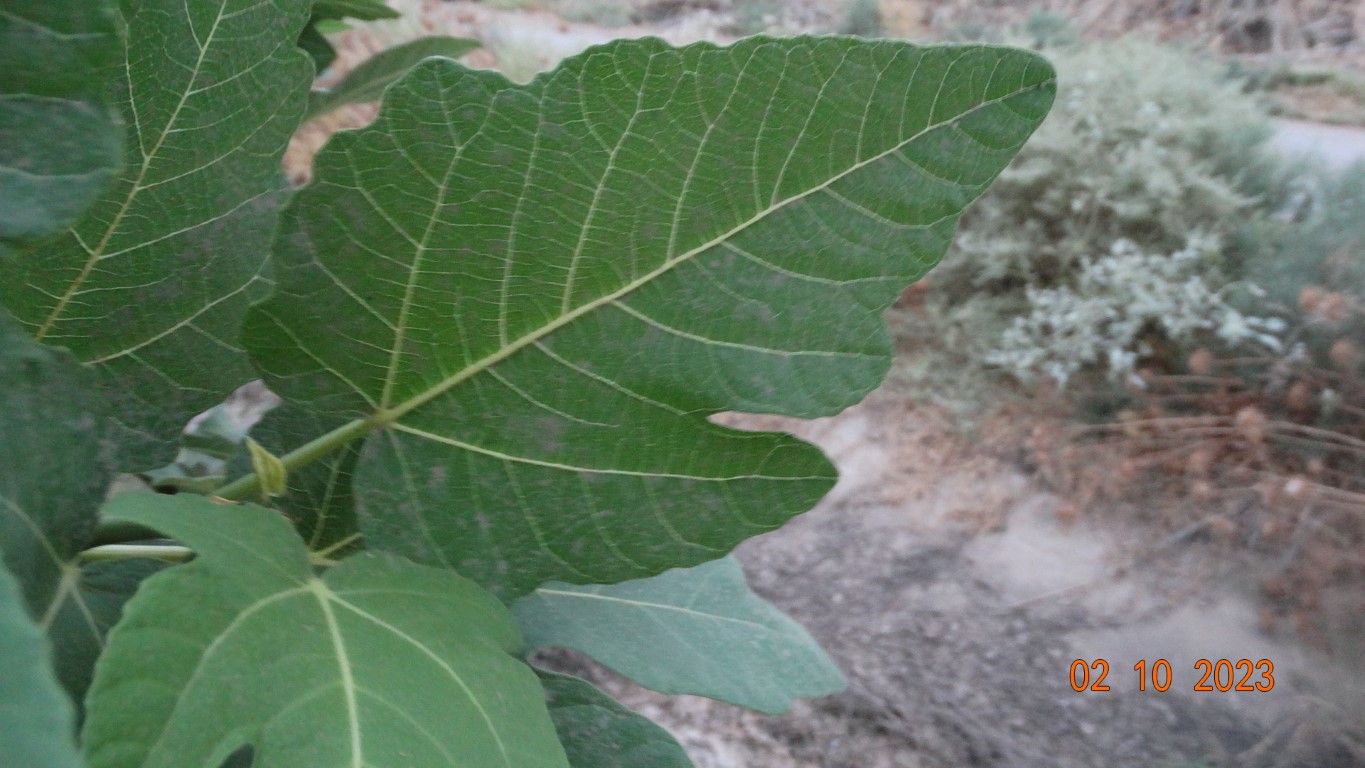
Label: healthy